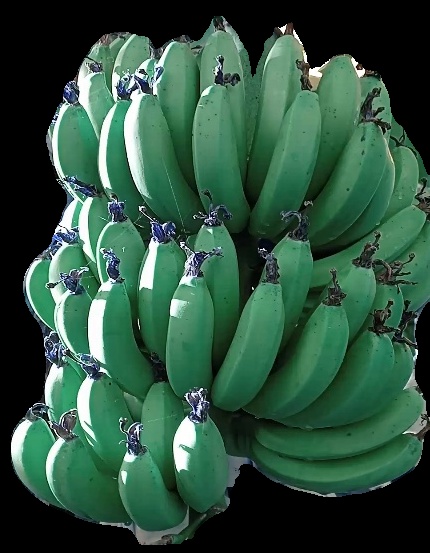
Variety: pachbale
Grade: grade1